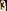
Number: 3